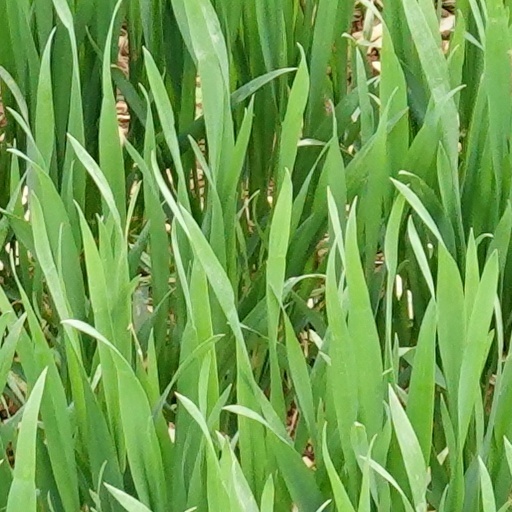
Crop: wheat